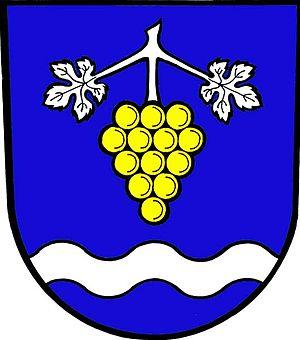
Malá Štáhle est une commune du district de Bruntál, dans la région de Moravie-Silésie, en Tchéquie. Sa population s'élevait à 137 habitants en 2018.